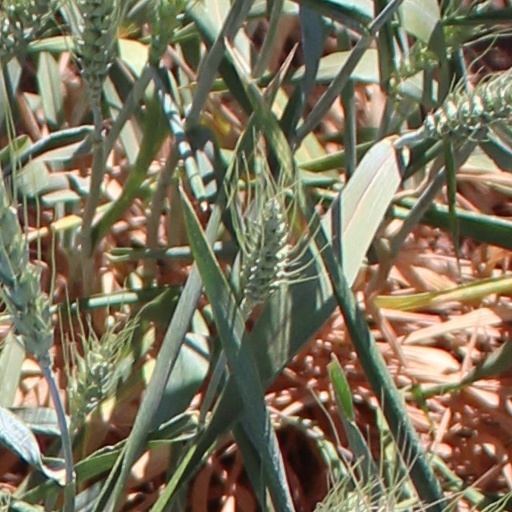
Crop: wheat